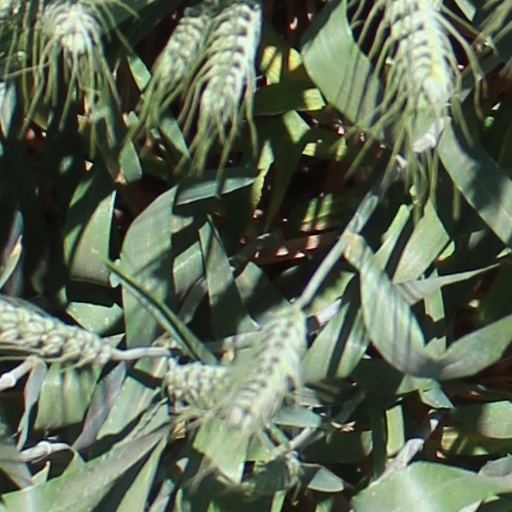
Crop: wheat